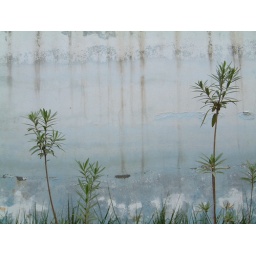
Image captured in Nagjing, China. Cloundy background is a white wall turned mouldy grey and blue by rain.